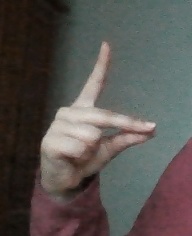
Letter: ta